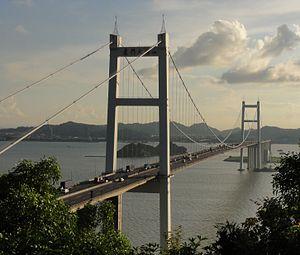
La liste des ponts les plus longs au monde recense les viaducs ou complexes de viaducs ou de ponts de longueur totale supérieure ou égale à 3 kilomètres et classés par ordre décroissant de longueur d'une part et les ouvrages de transports guidés d'autre part. Pour une liste de ponts classés selon leur portée, voir la liste des ponts suspendus et celle des ponts à haubans.
Cette liste de ponts de Chine a pour vocation de présenter une liste de ponts remarquables de Chine, tant par leurs caractéristiques dimensionnelles, que par leur intérêt architectural ou historique et incluant toutes les subdivisions telles que le Tibet et Hong Kong.
Le pont de Humen est un pont suspendu qui franchit le Zhu Jiang au niveau du détroit appelé la porte du tigre, dans la province du Guangdong en Chine. Il relie le district de Nansha de Canton au bourg de Humen, dans la ville-préfecture de Dongguan, depuis juin 1997.